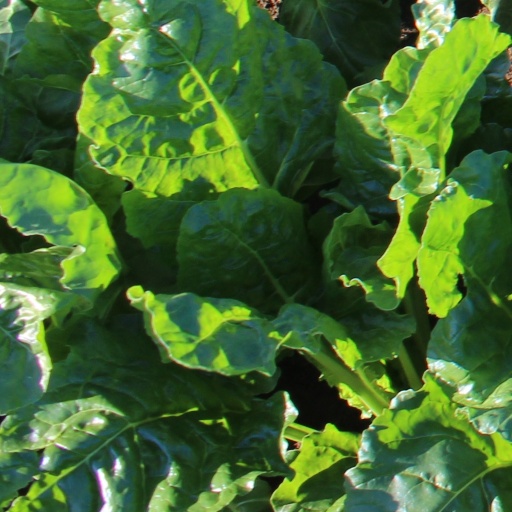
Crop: sugar beet